Vehicle registration plates of South Africa

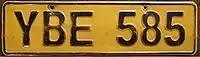
A 1977 number plate from Ditsobotla, Bophuthatswana homeland.

A new numbering scheme had to be introduced in the Transvaal, after the Johannesburg series exceeded the number TJ 999-999 . An alphanumeric system was introduced in this province, which allowed more permutations with fewer characters. The reason given for this change was that it was necessary because the system was computerised, which was an argument only valid for a few years. Despite this, a trend towards centralisation of vehicle registries continued, despite its inconvenience to motorists. The series comprised three letters followed by three numbers and the letter T. All number plates used black text on a yellow background, for example: BCD 123 T .